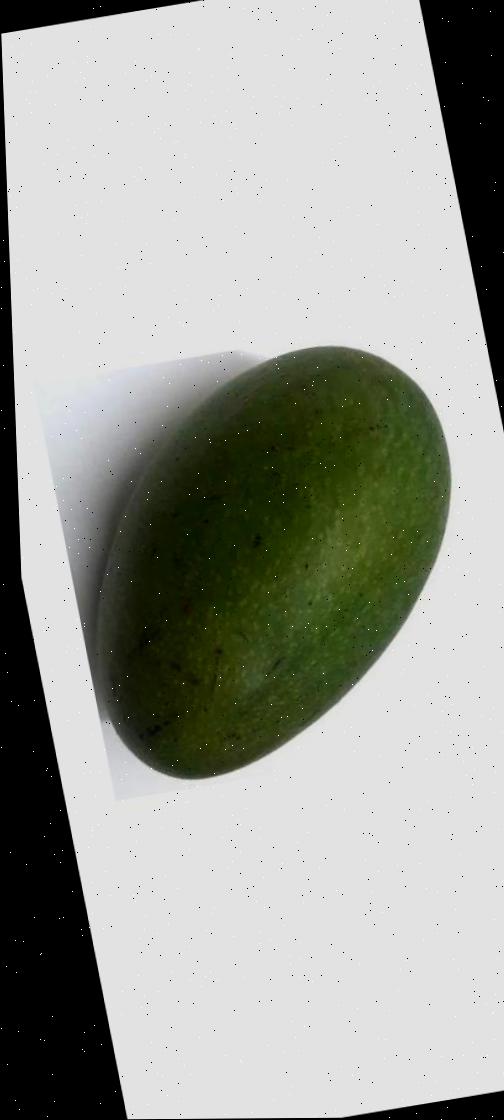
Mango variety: Ashshina Zhinuk